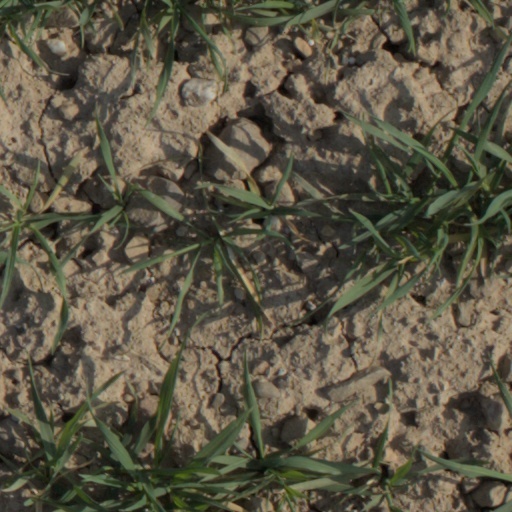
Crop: wheat